Japanese occupation of the Dutch East Indies

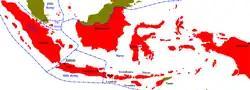
Map of the Japanese administrative areas after April 1943

On 8 December 1941, the Dutch government-in-exile declared war on Japan. In January 1942 the American-British-Dutch-Australian Command was formed to co-ordinate Allied forces in Southeast Asia, under the command of General Archibald Wavell. In the weeks leading up to the invasion, senior Dutch government officials went into exile, taking political prisoners, family, and personal staff to Australia. Before the arrival of Japanese troops, there were conflicts between rival Indonesian groups where people were killed, vanished or went into hiding. Chinese- and Dutch-owned properties were ransacked and destroyed.